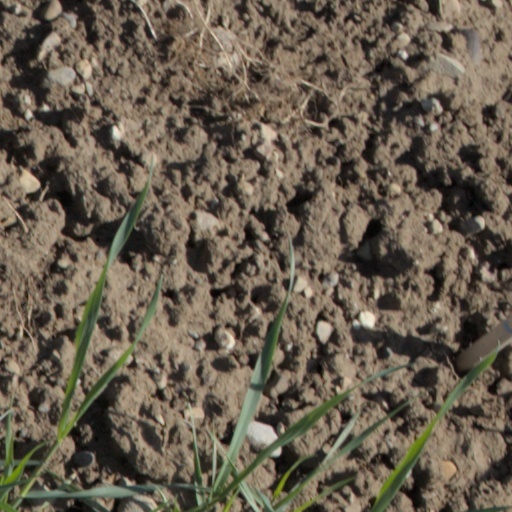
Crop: wheat